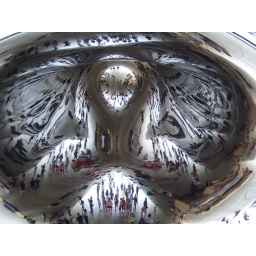
standing under the center of the cloud and looking up